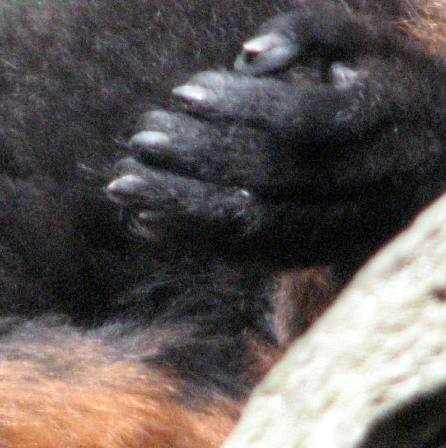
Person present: No